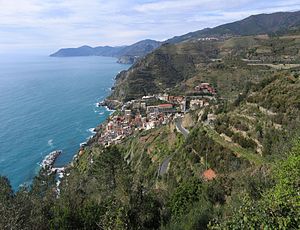
Cinque Terre
Riomaggiore
Cinque Terre er et område i den østligste del af den italienske region Ligurien. Det er et ca. 12 kilometer langt område langs med kysten, hvor der ligger fem små landsbyer.